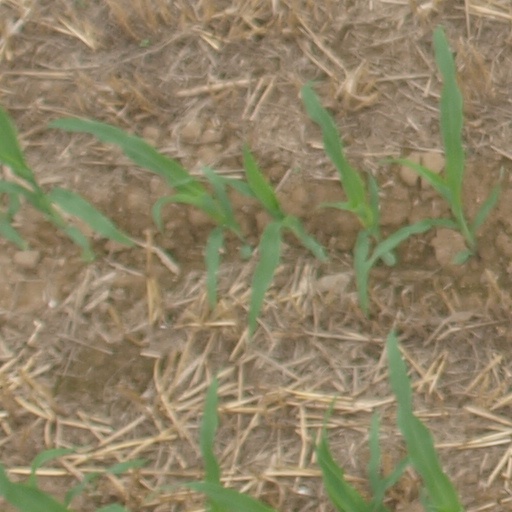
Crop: maize; corn